Nytorv 19

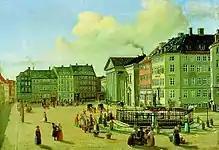
The building seen in a painting from 1839

The property was home to just 13 residents in four households at the time of the 1840 census, partly because no residents were recorded on the second floor (possibly due to the apartment being temporarily empty, other use or simply missing census records). Vulff Salomon, a Jewish merchant, resided on the first floor with his wife Sara Oppenheim, their 22-year-old daughter Therese Salomon, his son Julius Fredrich Sloman (a travelling salesman) and one maid. Christopher Fich, an auctioner's assistant, resided on the third floor with his wife Bolette Sunkenberg and one maid. Johan Ludvig Bauer, a floor clerk ("handelsbetjent"), resided on the ground floor with his wife Petrine Høst and one maid. Adam Petersen, a grocer ("høker"), resided in the basement with his wife Dorthe Nielsen and one maid.